Wilhelm von Kügelgen

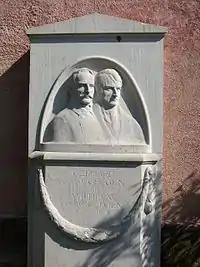
Memorial stone for Wilhelm von Kügelgen and his father Gerhard in Loschwitz Cemetery

Wilhelm Georg Alexander von Kügelgen (20 November 1802, in St.Petersburg – 25 May 1867, in Ballenstedt) was a German portrait and history painter, writer, and chamberlain at the Court of Anhalt-Bernburg. He is best known for his posthumously published memoirs, which have gone through many editions from seventeen different publishers.